Sky position (RA, Dec in degrees): 169.65, 12.744
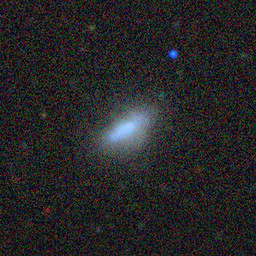
Galaxy morphology: Disturbed Galaxies